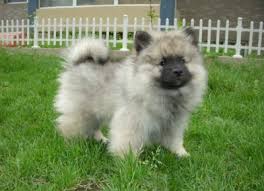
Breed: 223-n000092-keeshond